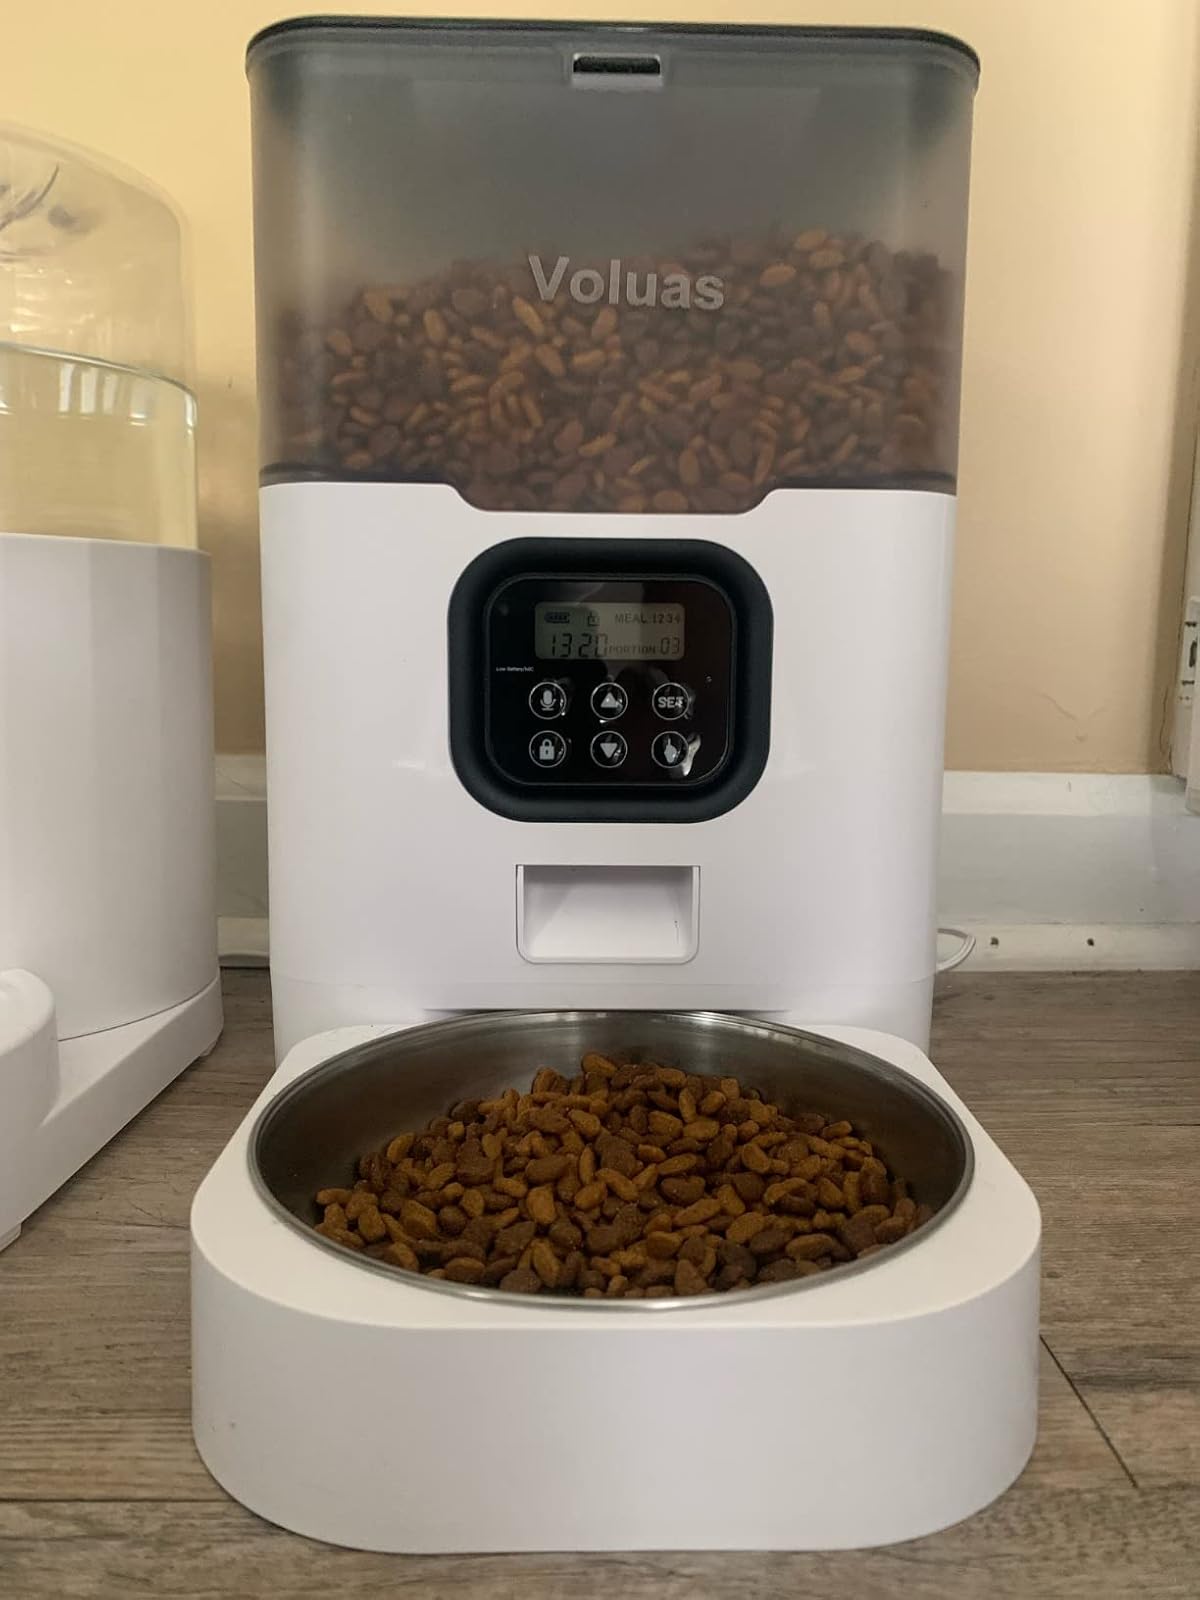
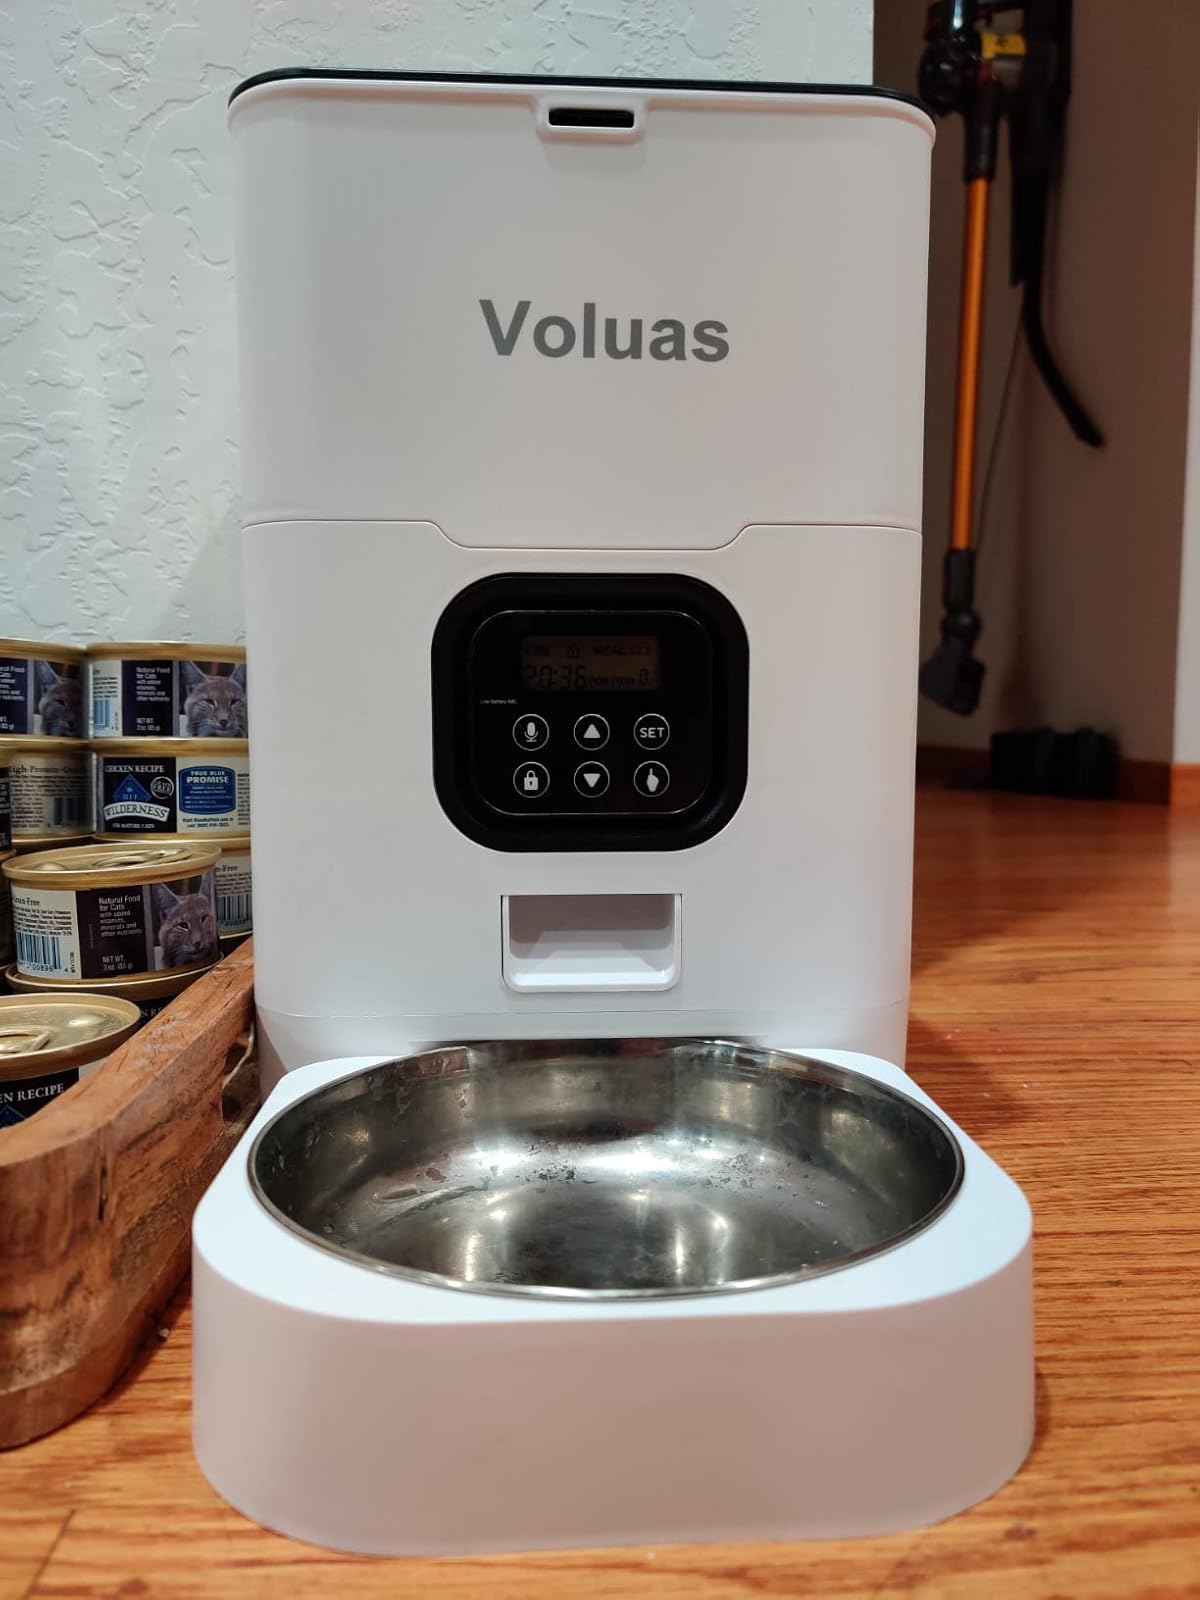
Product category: items_feeder
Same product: no